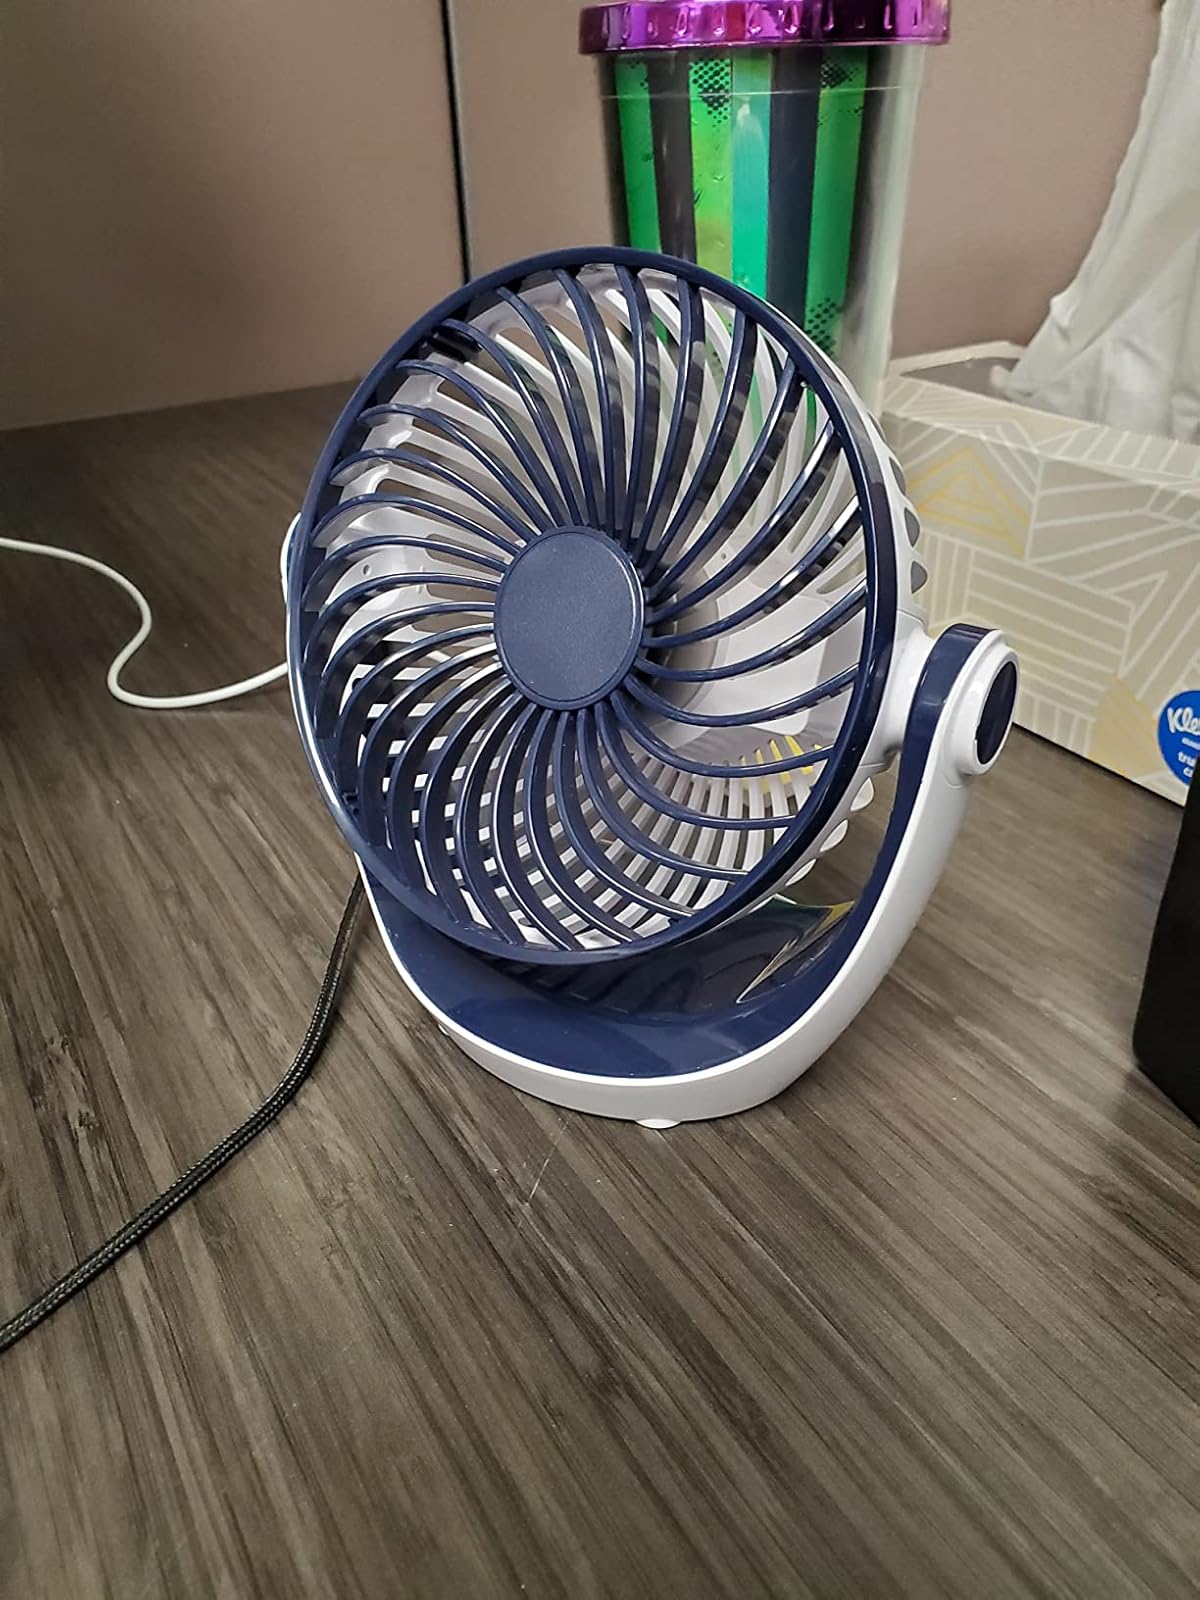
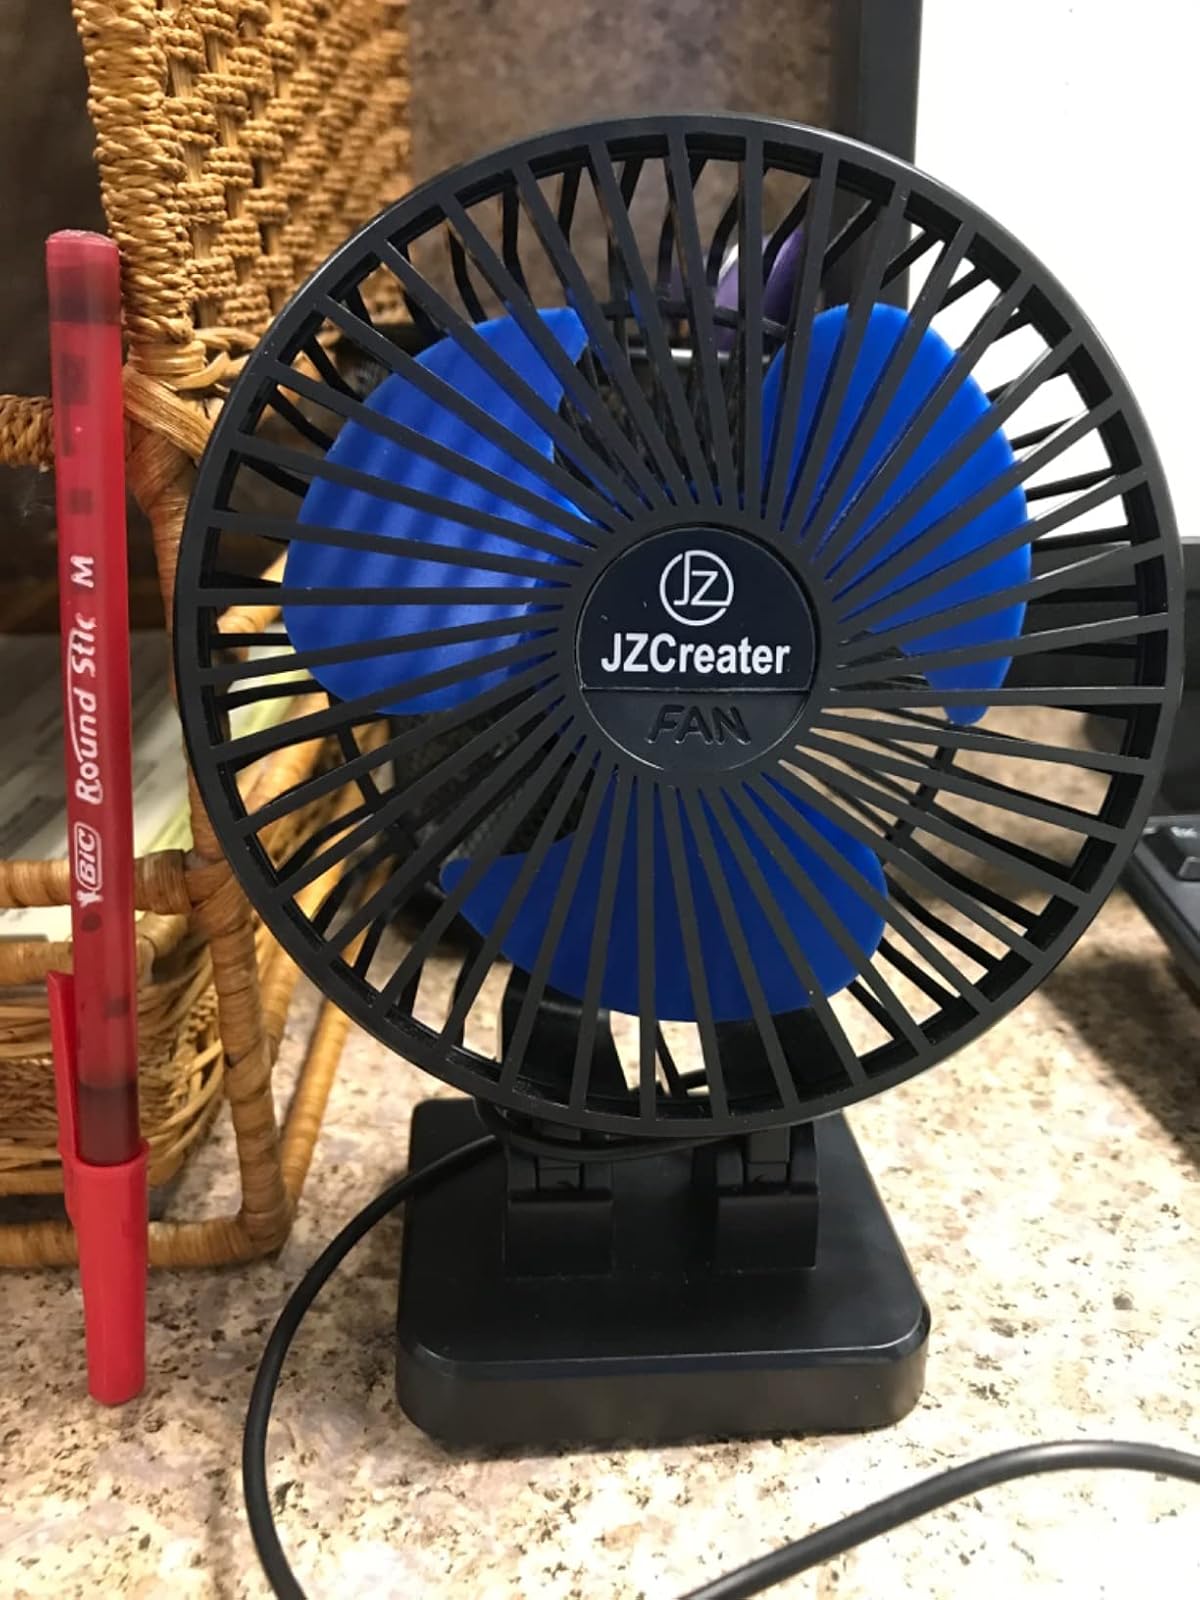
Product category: fan
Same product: no